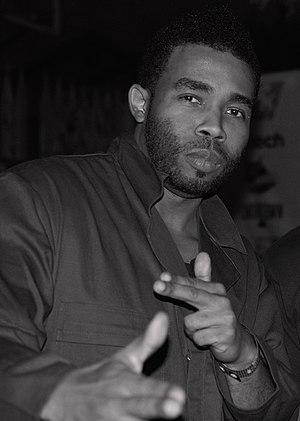
Pharoahe Monch, de son vrai nom Troy Donald Jamerson, né le 31 octobre 1972 dans le Queens, New York, est un rappeur américain. Sa singularité réside dans sa rhétorique complexe, des arrangements de rimes internes et polysyllabiques.